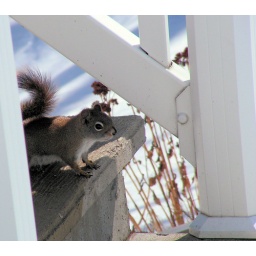
He was having a feast in the bird seeds when I came home from work.